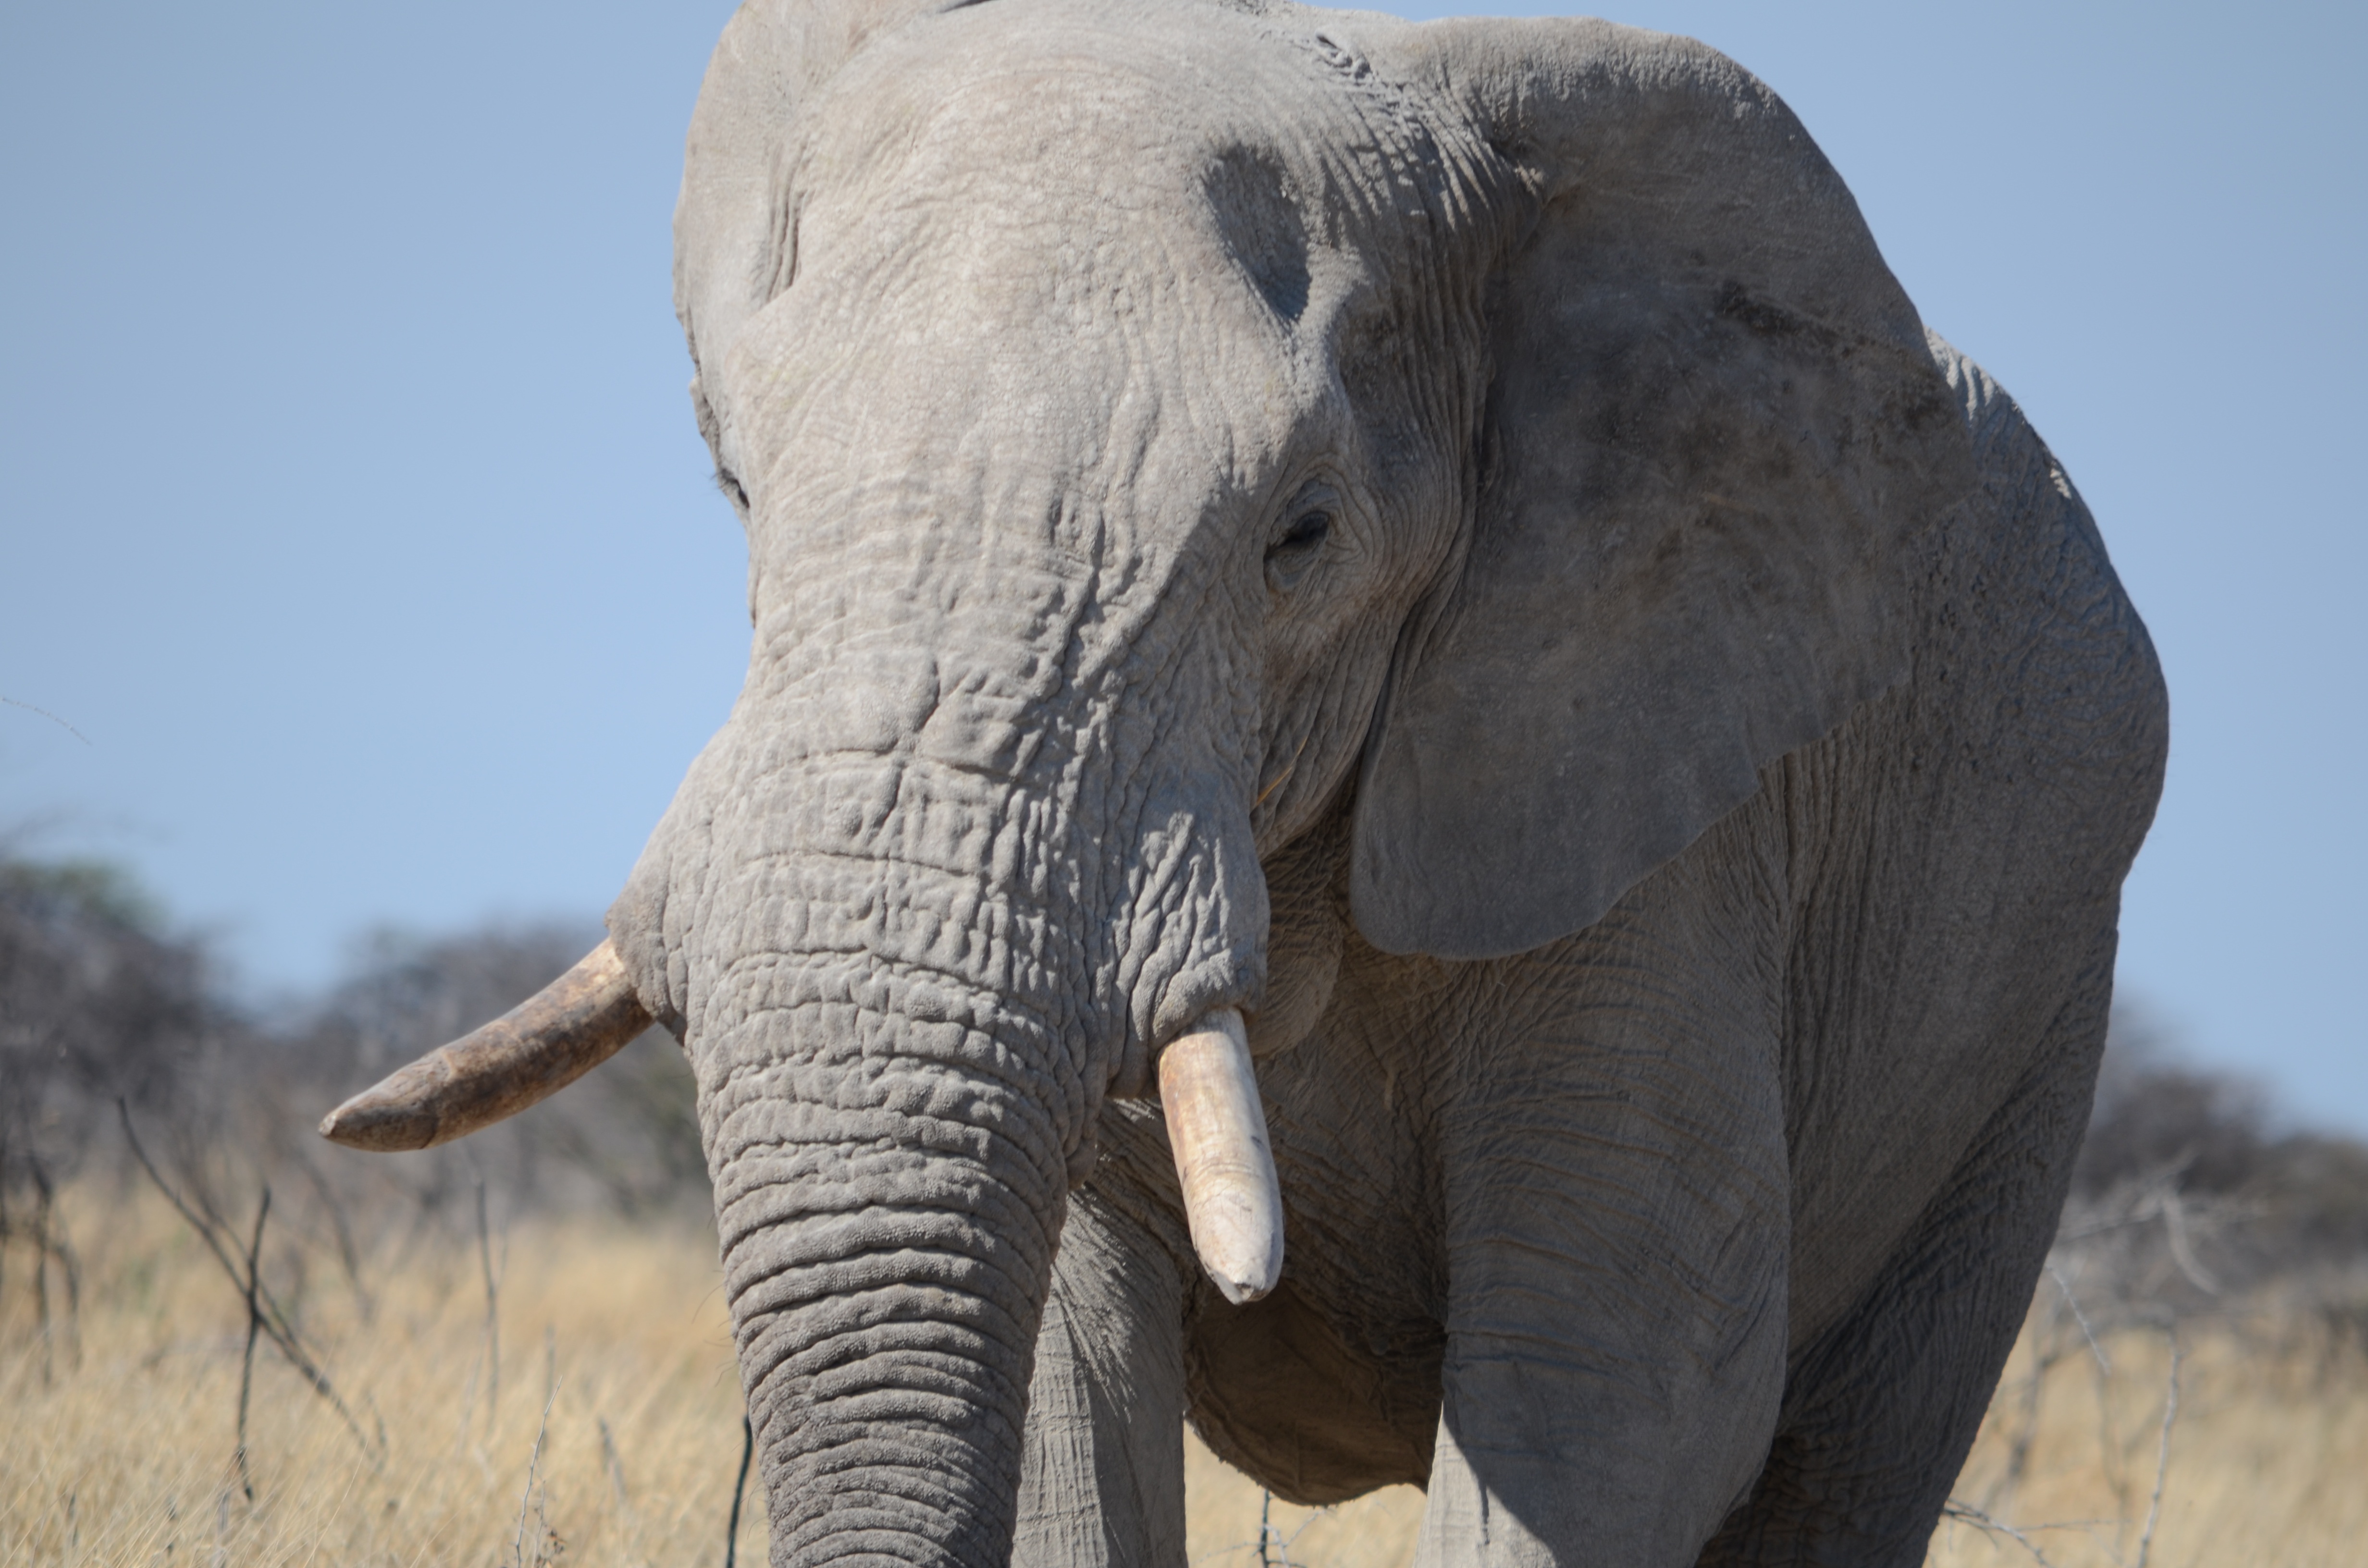
nature, wilderness, sun, adventure, old, animal, wildlife, wild, live, africa, mammal, close, national park, heat, fauna, elephant, wild animal, face, grey, dream, hot, creature, way, amazing, mood, animal world, of course, safari, emotion, namibia, threatened, indian elephant, african elephant, etosha, elephants and mammoths